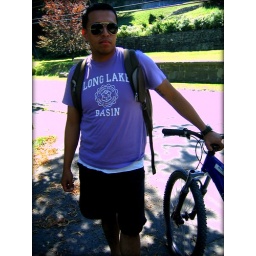
waiting in the shade with me making sure I didn't hurl all the water I consumed while bike riding.